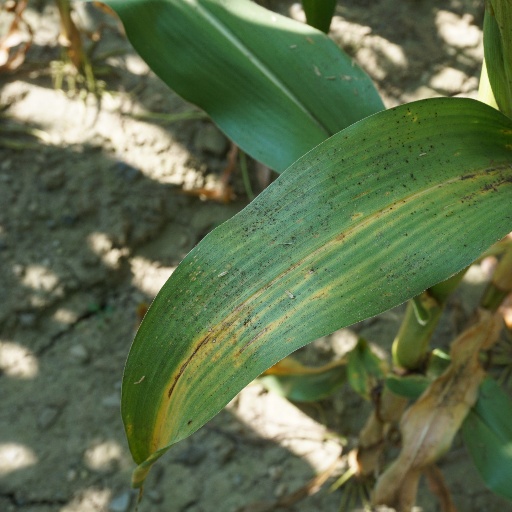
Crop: maize; corn